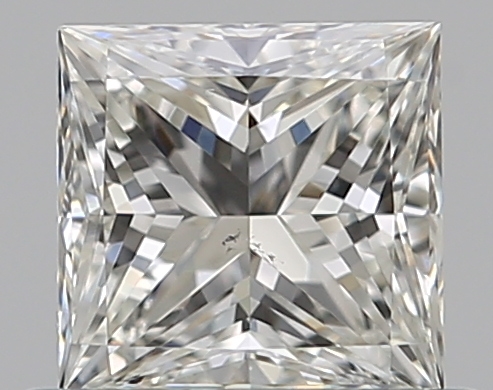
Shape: princess
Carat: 0.5
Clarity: VS2
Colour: I
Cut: EX
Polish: VG
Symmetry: VG
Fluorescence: N
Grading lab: GIA
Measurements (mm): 4.47 x 4.4 x 3.09